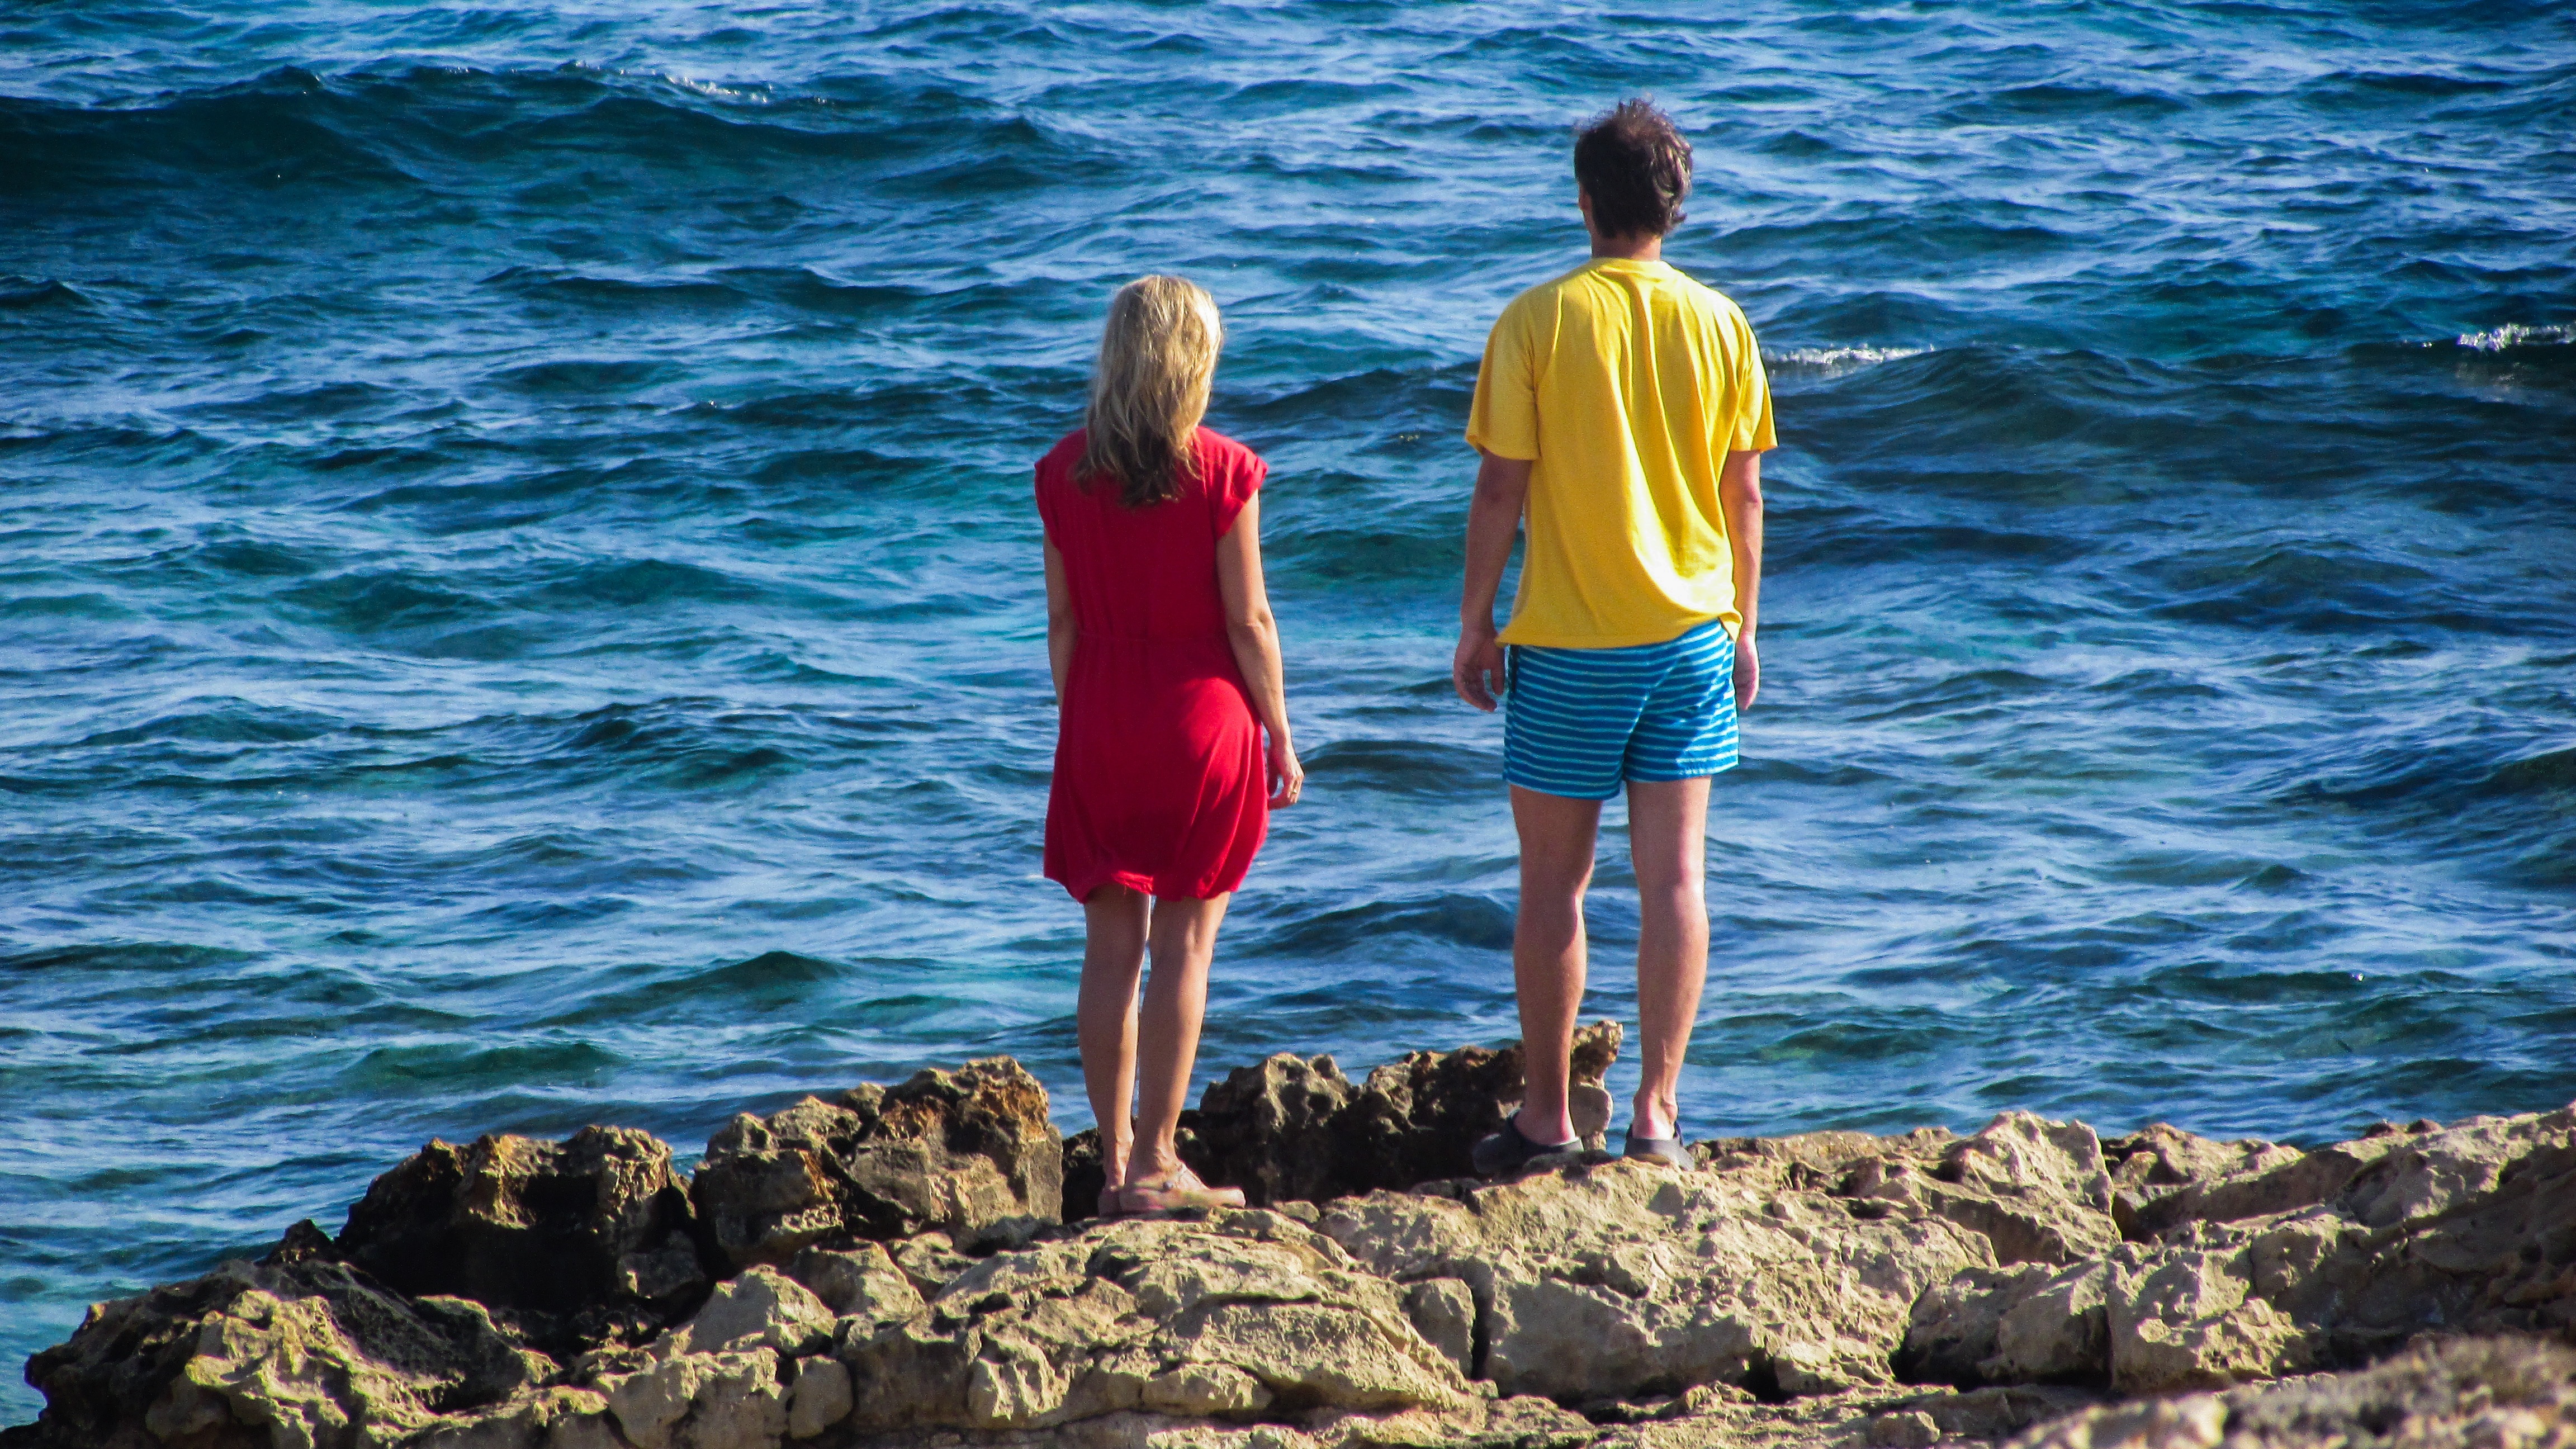
man, beach, sea, coast, ocean, horizon, people, woman, shore, wave, looking, vacation, cliff, bay, couple, romantic, terrain, cape, romantic couple